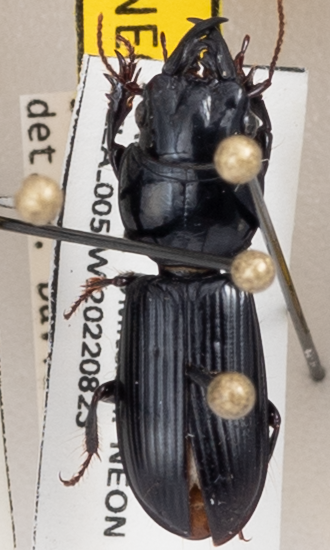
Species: Scarites subterraneus
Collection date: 2022-08-23
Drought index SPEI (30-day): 1.01
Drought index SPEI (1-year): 0.39
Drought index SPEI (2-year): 1.13